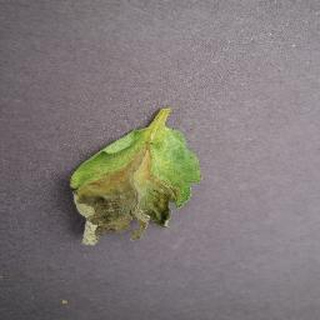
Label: tomato_late_blight